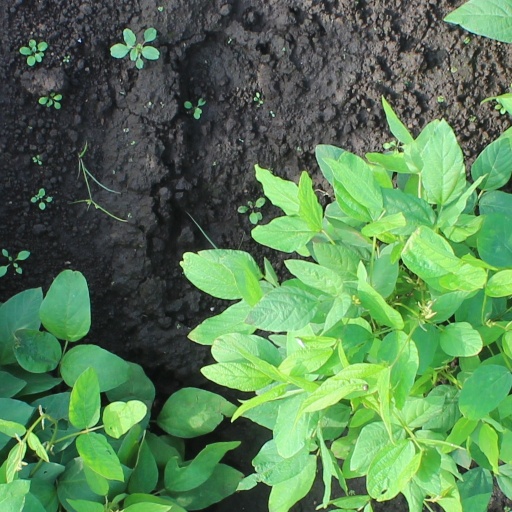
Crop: soybean